2009 COSAFA U-20 Cup

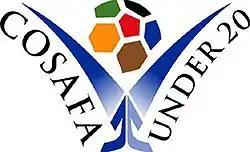

The 2009 COSAFA U-20 Cup is an association football tournament contested between national teams affiliated to COSAFA.